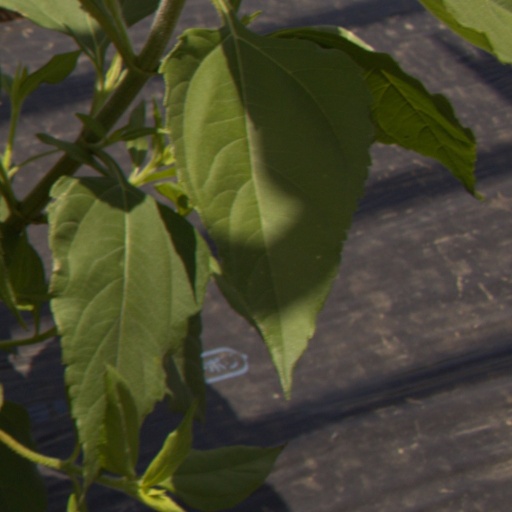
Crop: Jerusalem artichoke